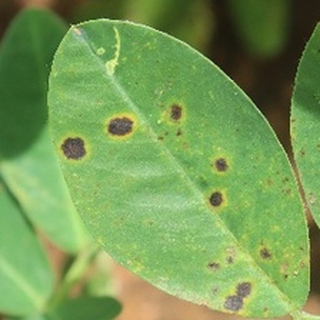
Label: groundnut_early_leaf_spot